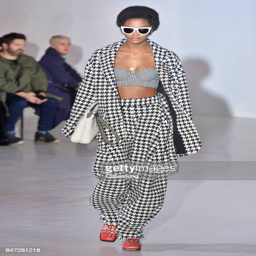
a model walks the runway at the winter fashion show during event